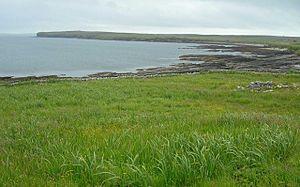
Shapinsay est une île du Royaume-Uni située en Écosse dans l'archipel des Orcades.